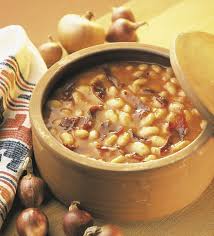
Yemek: kuru_fasulye